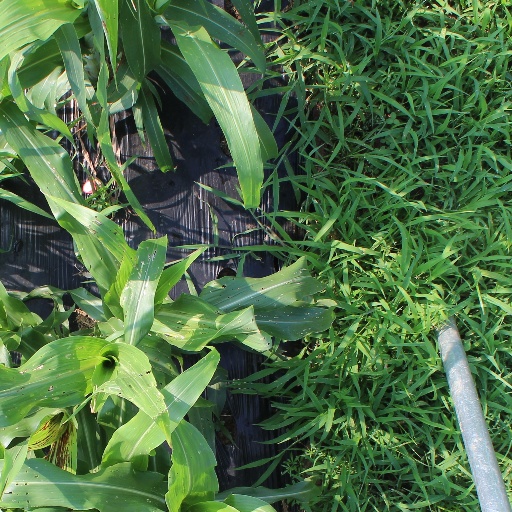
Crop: sorghum